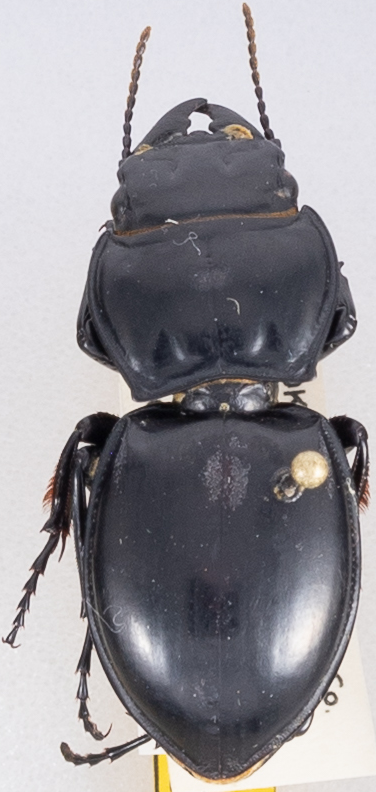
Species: Pasimachus californicus
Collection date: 2019-07-24
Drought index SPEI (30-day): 0.39
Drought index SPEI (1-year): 2.09
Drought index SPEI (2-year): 1.69